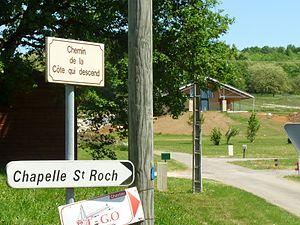
""Côte qui descend"" (illusion d'optique, due au flanc du Massif de l'Arbre), Saint-Sornin (16), France"
Saint-Sornin est une commune du Sud-Ouest de la France située dans le département de la Charente.